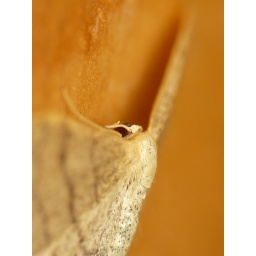
This little moth (+/- 1.5 cm) was looking for shelter underneath the roof of my garden house.